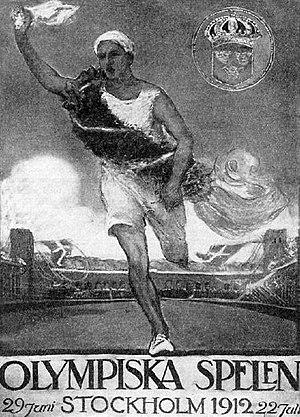
Torsten Schonberg, illustrant l'affiche des compétitions athlétiques des JO de 1912.
Les épreuves d'athlétisme des Jeux olympiques de 1912 ont eu lieu du 6 au 15 juillet 1912 au Stade olympique de Stockholm, en Suède. 534 athlètes, exclusivement masculins, issus de 30 nations ont pris part aux 30 épreuves du programme.